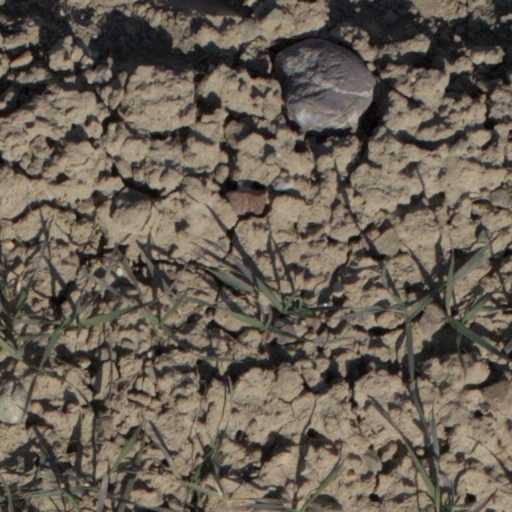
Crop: wheat